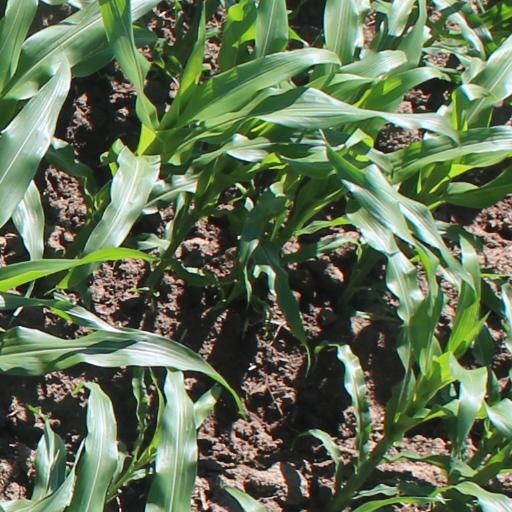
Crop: maize; corn